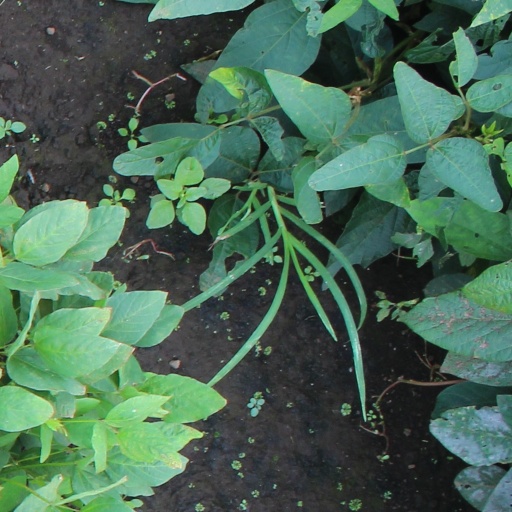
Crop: soybean